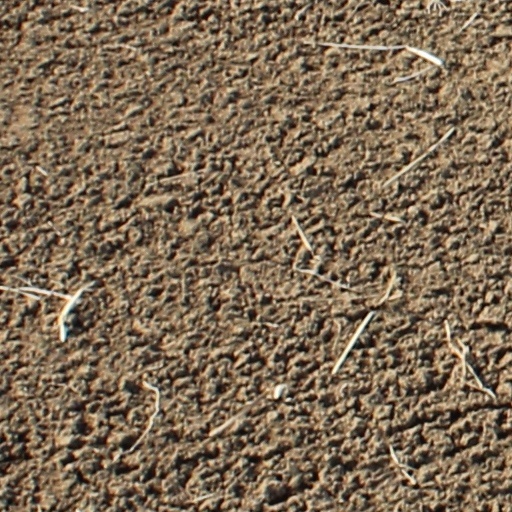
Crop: wheat